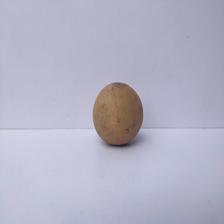
Size: Large